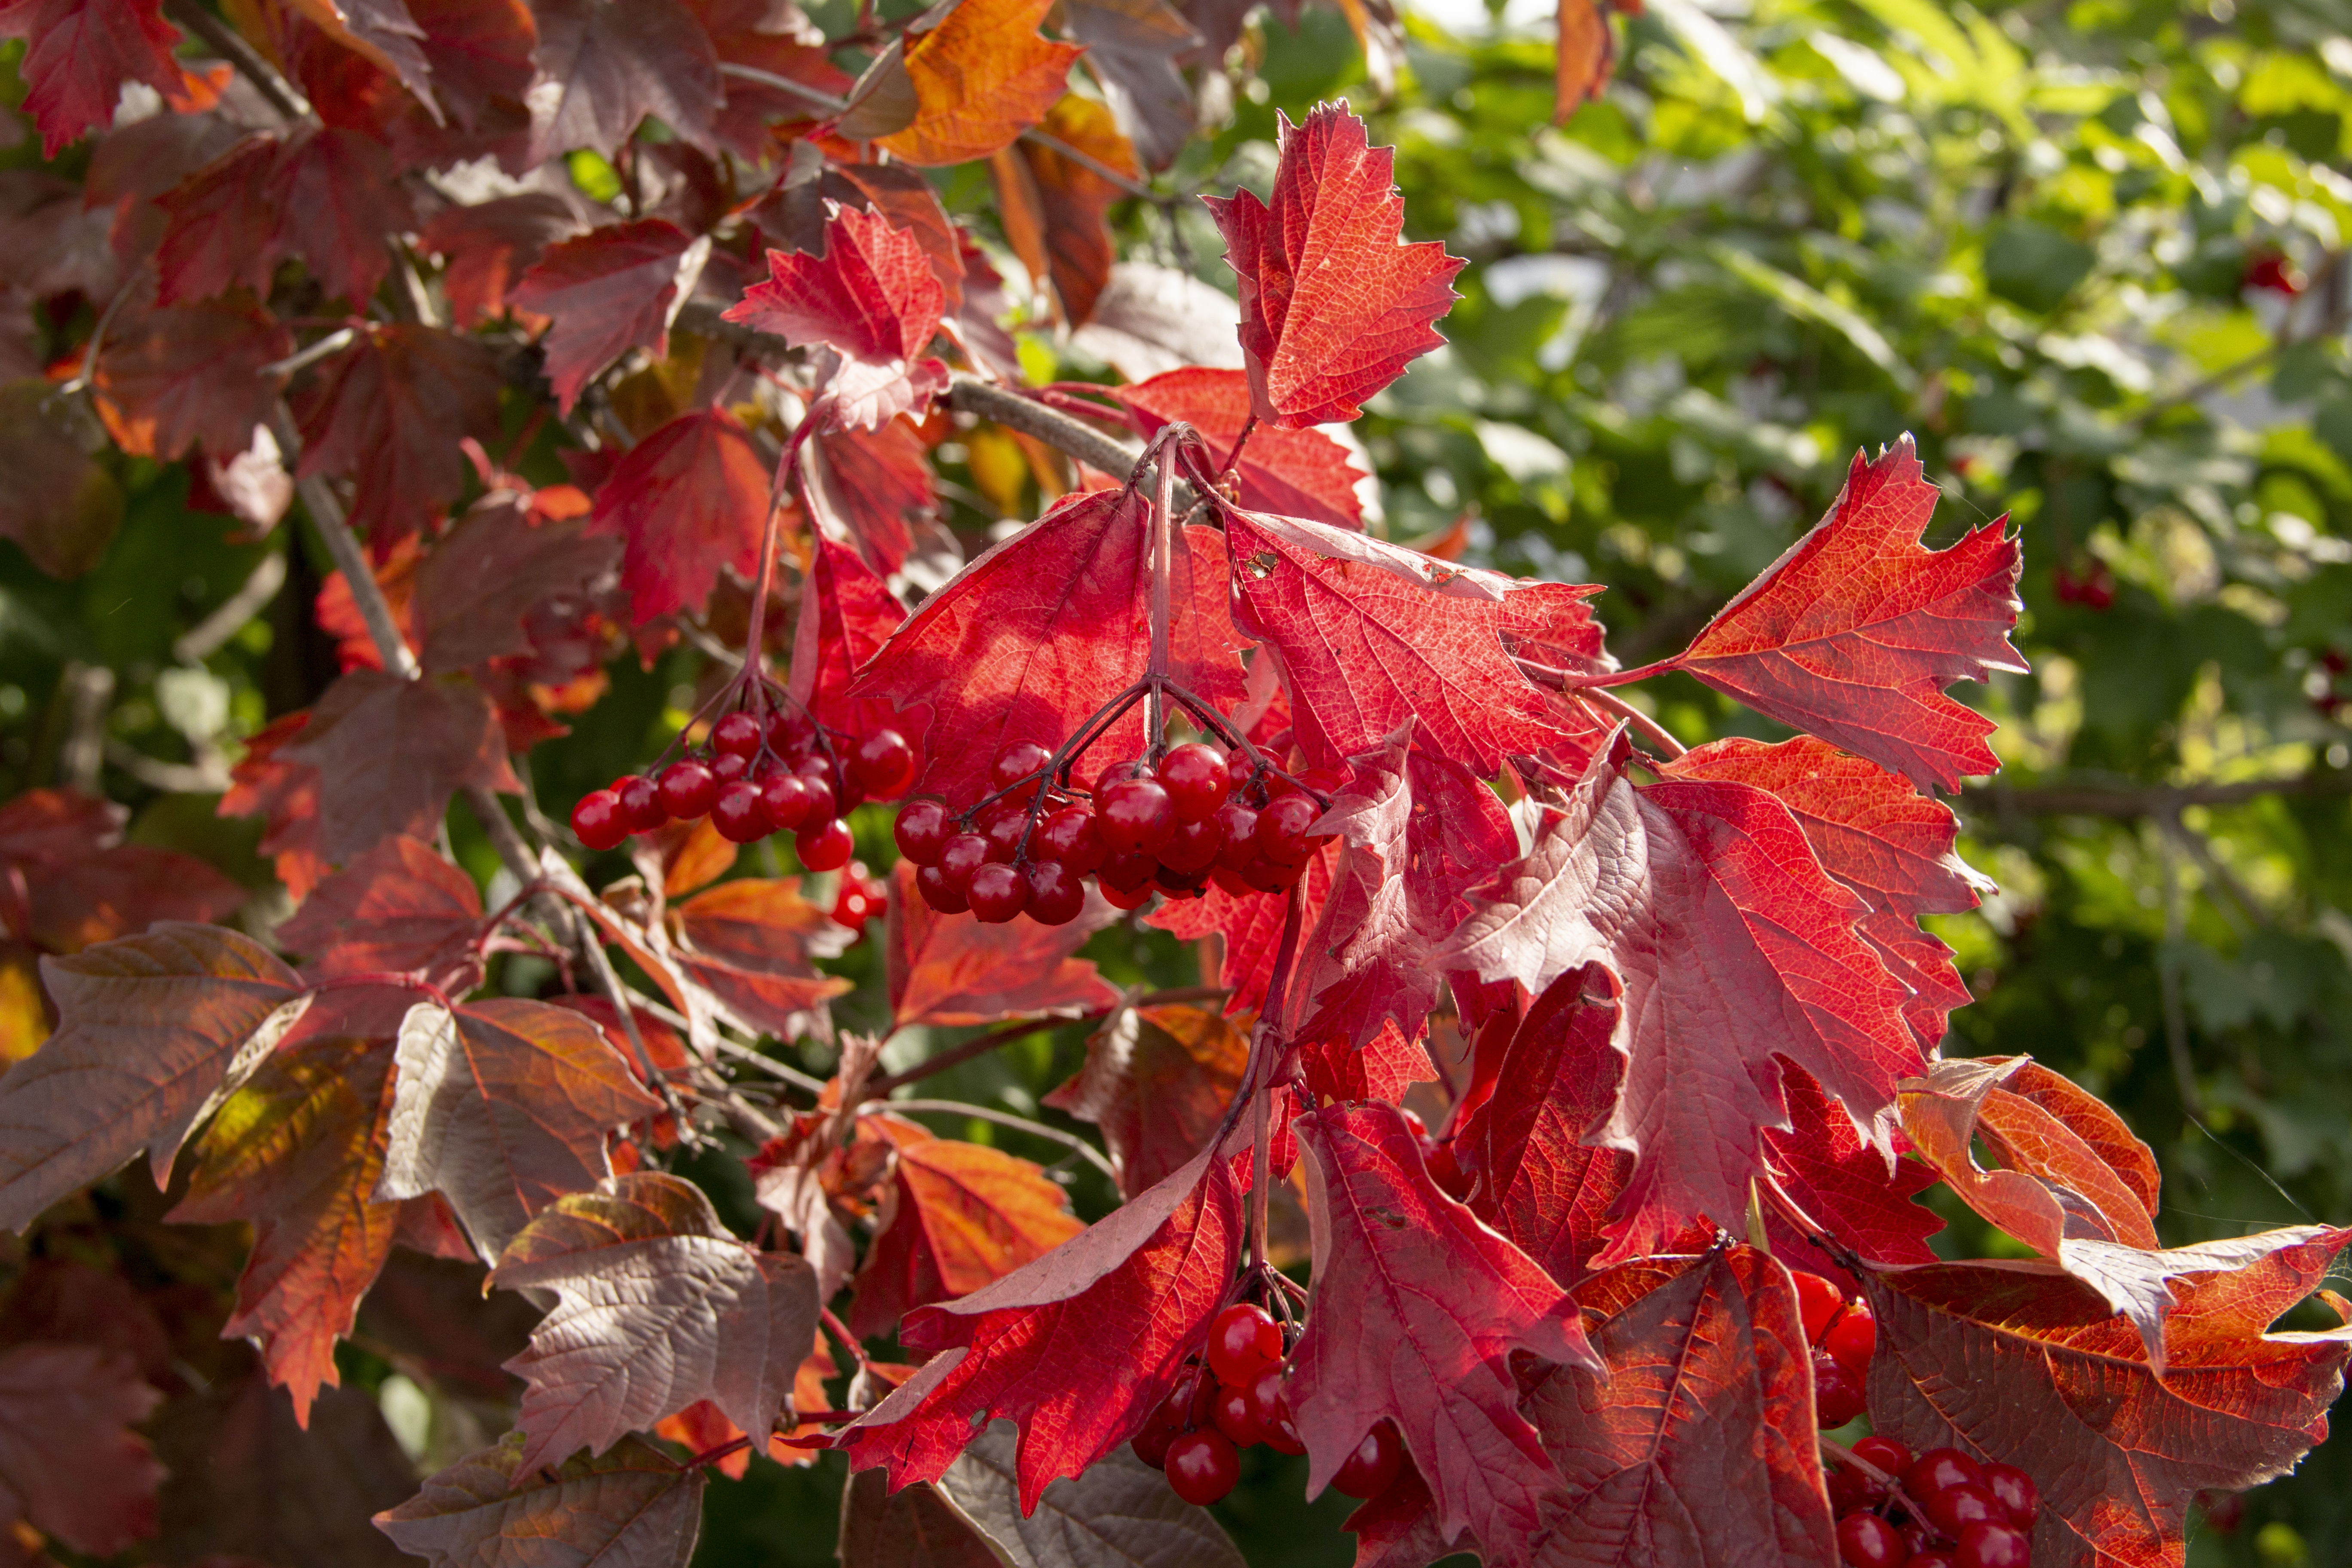
berries, leaves, branches, autumn, flowering plant, tree, leaf, plant, flower, Black maple, woody plant, sweet gum, New Mexico maple, maple, deciduous, twig, maple leaf, perennial plant